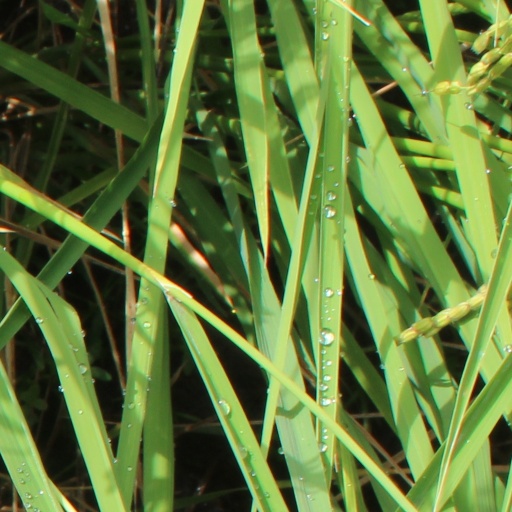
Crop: rice